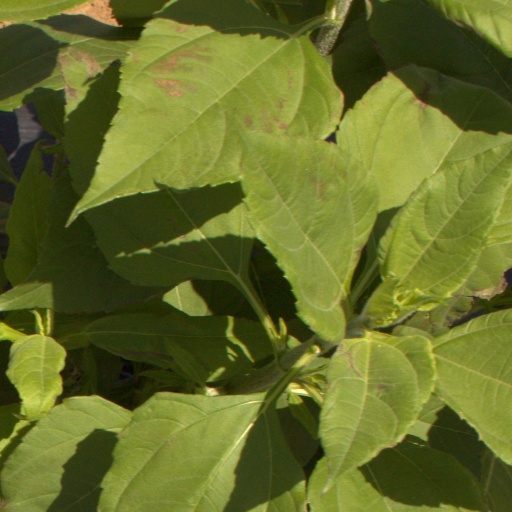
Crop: Jerusalem artichoke